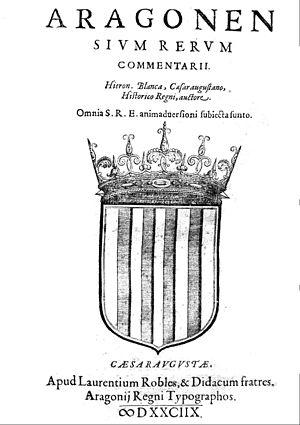
Le territoire de l'actuelle communauté autonome d'Aragon a été un lieu de passage important de la péninsule Ibérique, entre les rives méditerranéennes et atlantiques d'une part, entre le sud de la péninsule et le nord de l'Europe d'autre part. La présence humaine y est attestée depuis plusieurs millénaires, mais les spécificités de l'Aragon actuel remontent pour la plupart au Moyen Âge.